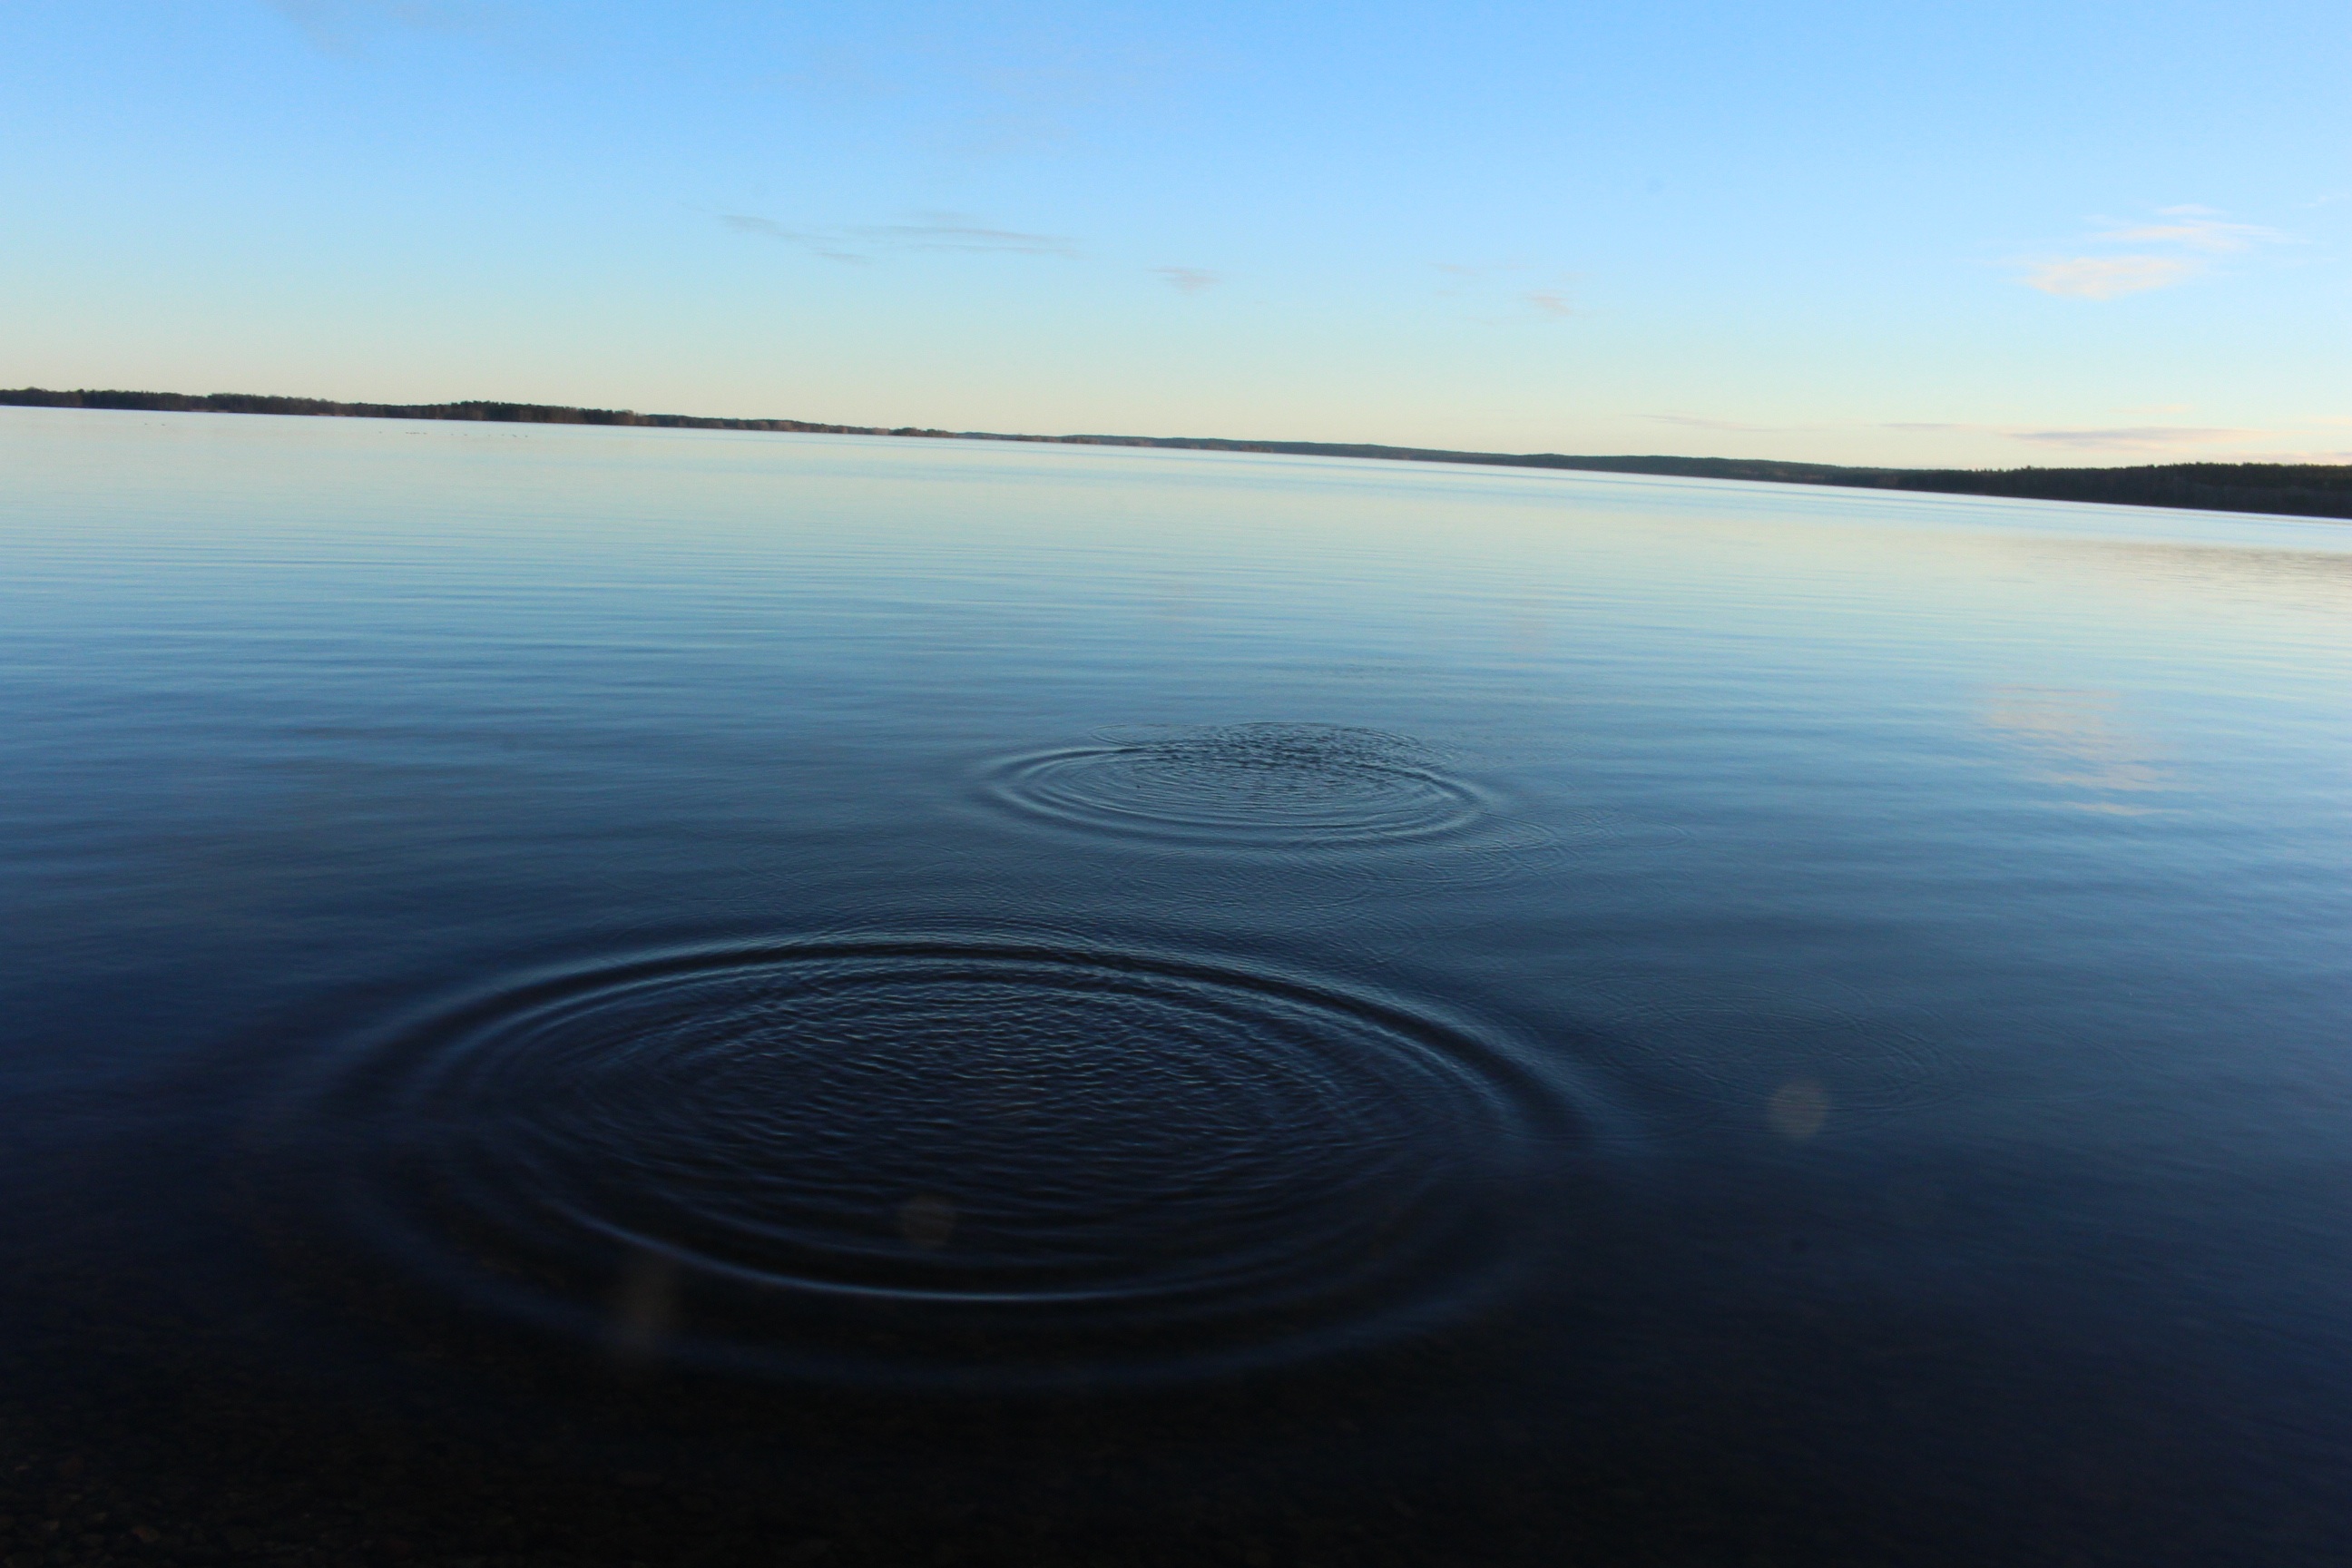
sea, coast, ocean, horizon, wave, lake, reflection, bay, reservoir, channel